Tennis

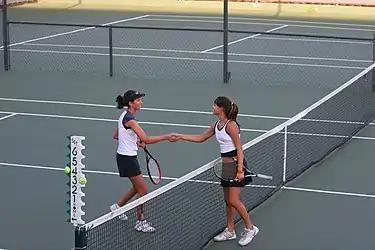
Convention expects that the two players shake hands at the end of a match.

A game consists of a sequence of points played with the same player serving. A game is won by the first player to have won at least four points in total and at least two points more than the opponent. The running score of each game is described in a manner peculiar to tennis: scores from zero to three points are described as "love", "15", "30", and "40", respectively. If at least three points have been scored by each player, making the player's scores equal at 40 apiece, the score is not called out as "40–40", but rather as "deuce". If at least three points have been scored by each side and a player has one more point than their opponent, the score of the game is "advantage" for the player in the lead. During informal games, advantage can also be called "ad in" or "van in" when the serving player is ahead, and "ad out" or "van out" when the receiving player is ahead; alternatively, either player may simply call out "my ad" or "your ad".